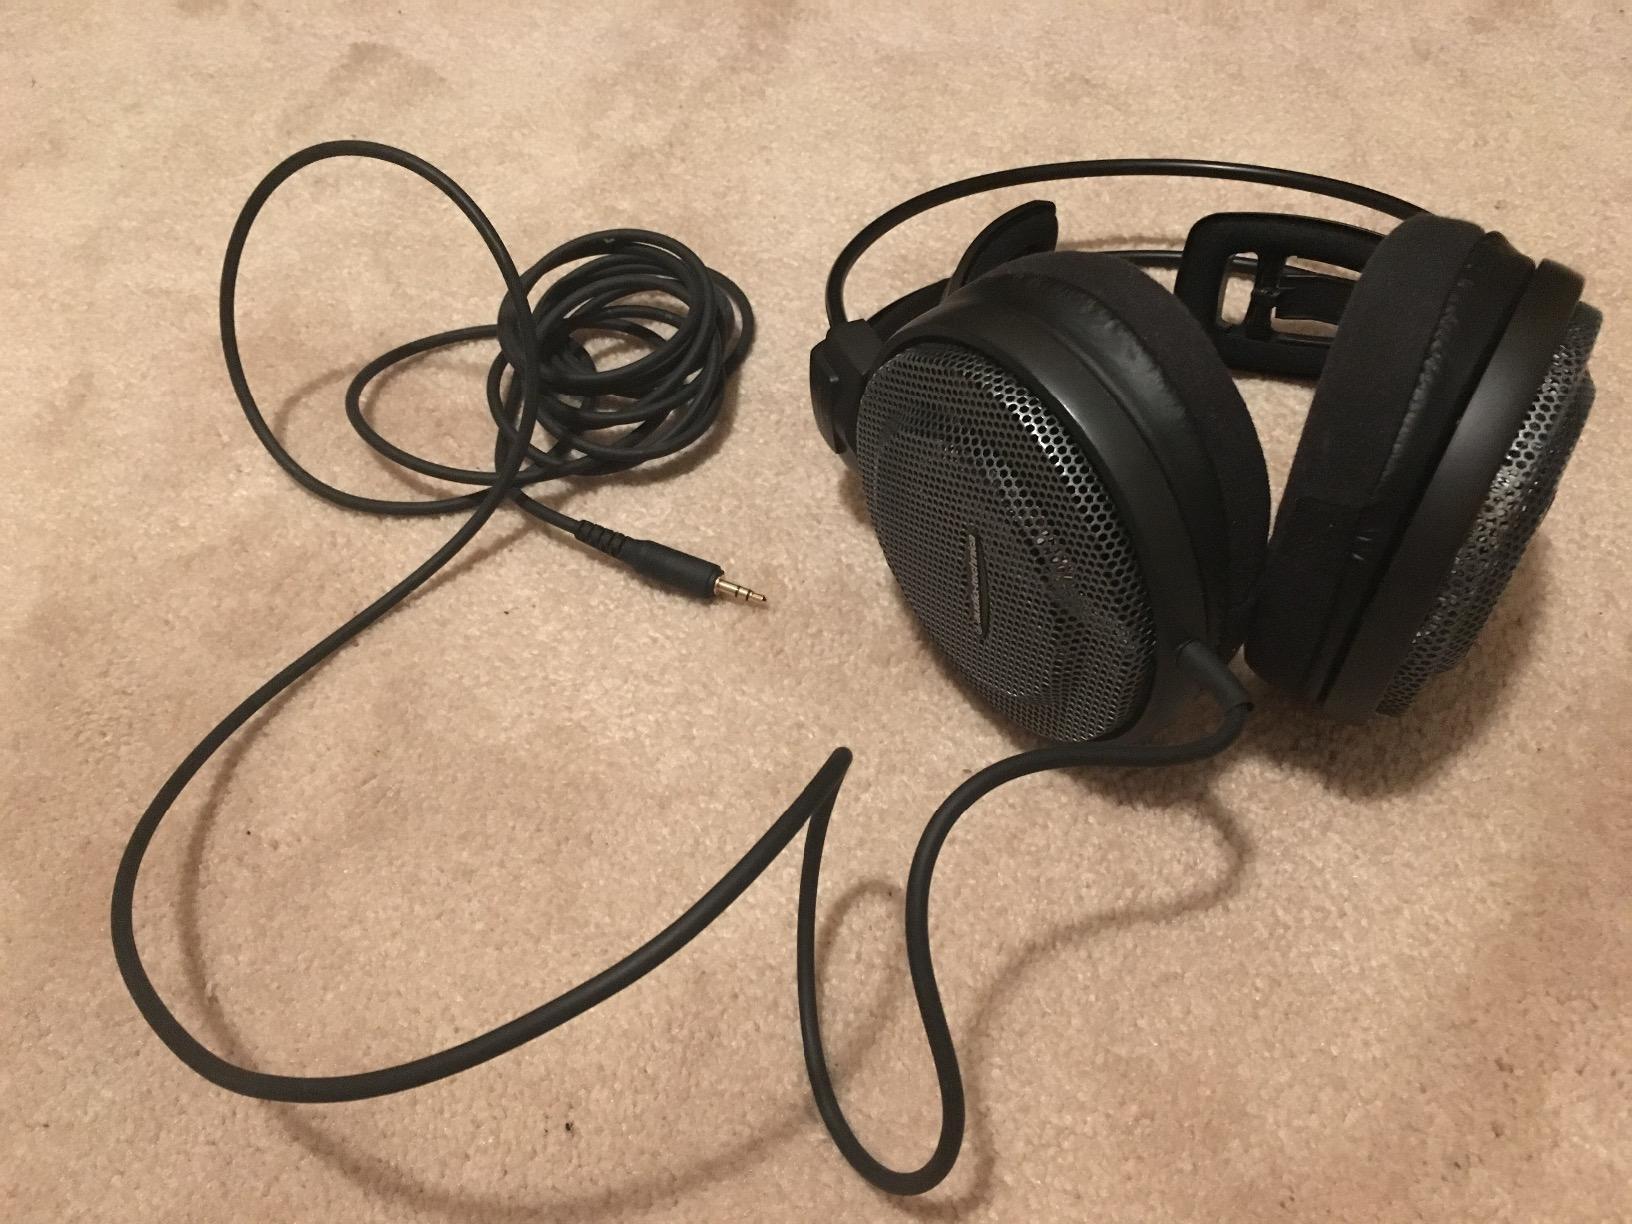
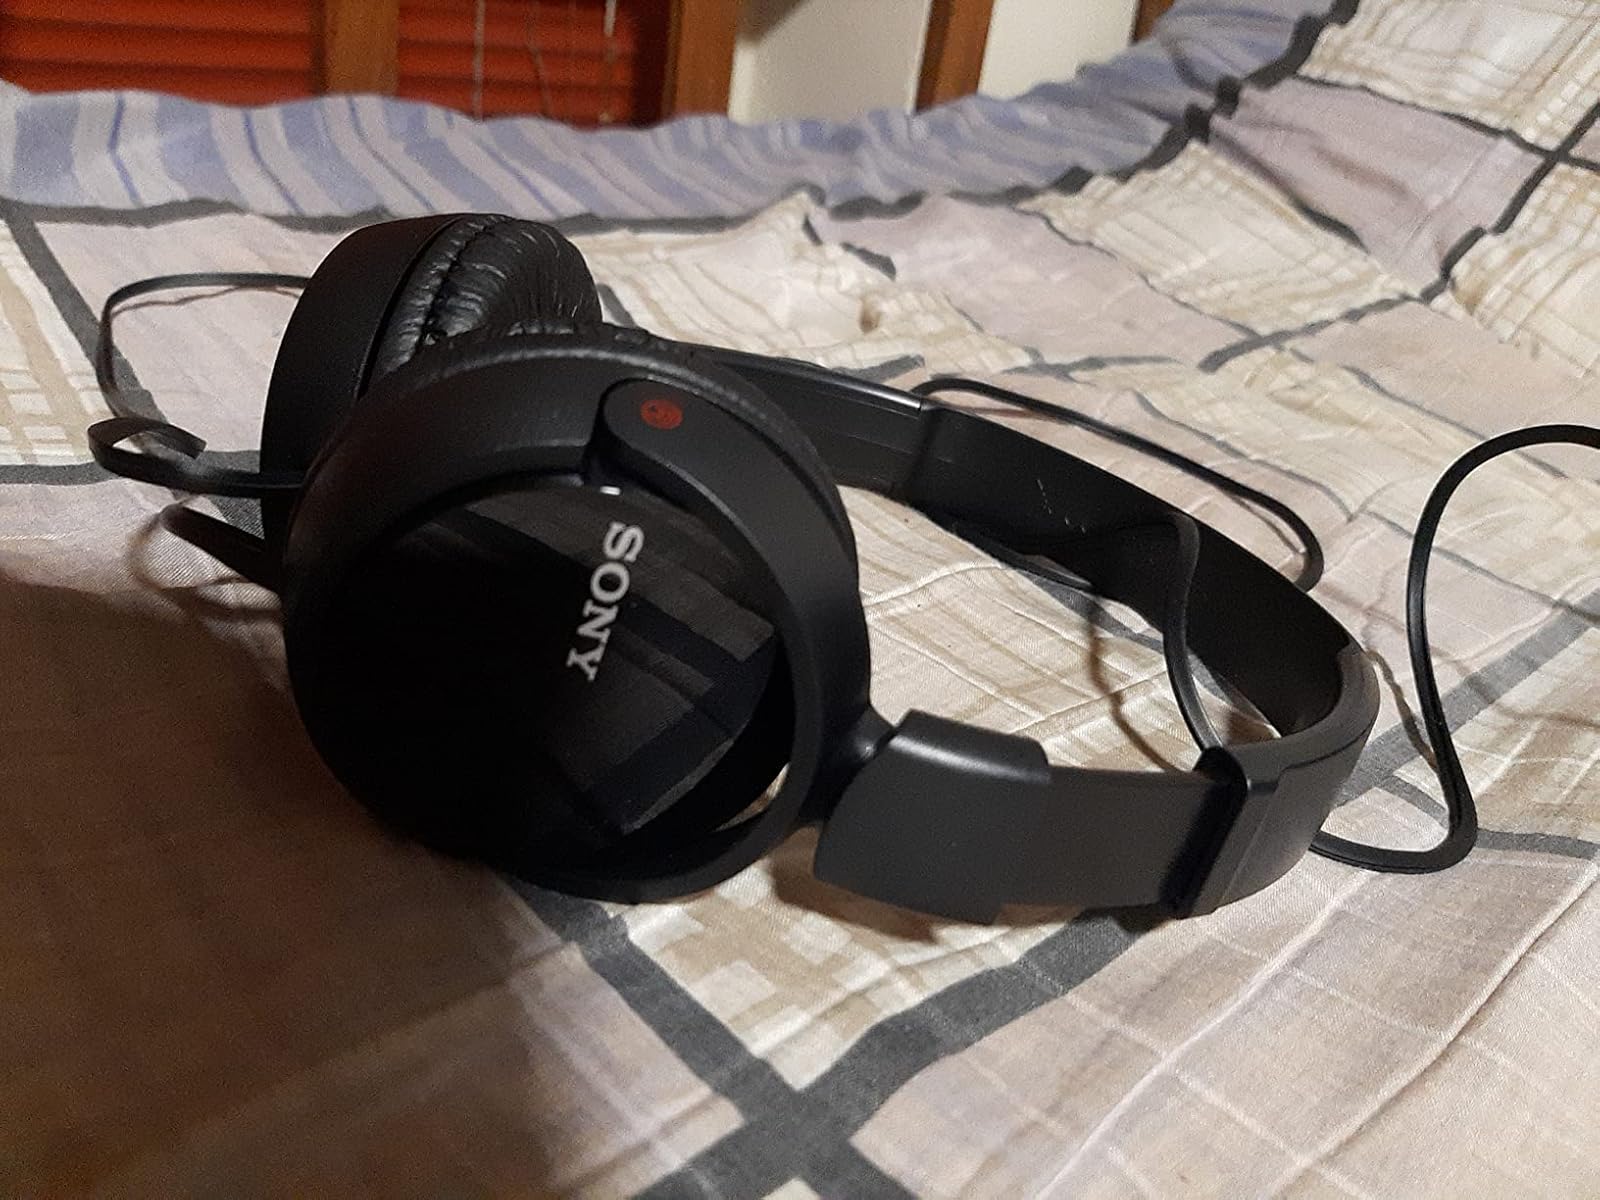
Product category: headphones
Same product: no